Artabanes

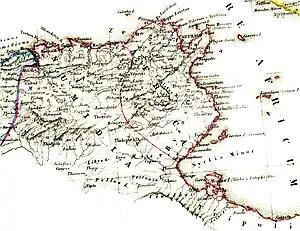
Africa, with the provinces of Byzacena, Zeugitana and Numidia.

Along with his brother, Artabanes was placed in command of a small Armenian contingent and sent to Africa in spring 545 under the senator Areobindus. There, the Byzantines were engaged in a protracted war with the rebellious Moorish tribes. Shortly after their arrival, John died in battle at Sicca Veneria with the rebel forces of the renegade Stotzas. Artabanes and his men remained loyal to Areobindus during the rebellion of the "dux Numidiae" Guntharic in late 545. Guntharic, allied with the Moorish chieftain Antalas, marched on Carthage and seized the city gates. At the urging of Artabanes and others, Areobindus decided to confront the rebel. The two armies appeared evenly matched, until Areobindus took fright and fled to a monastery seeking sanctuary. Thereupon the troops loyal to him also fled, and the city fell to Guntharic.